Hannah Clayson Smith

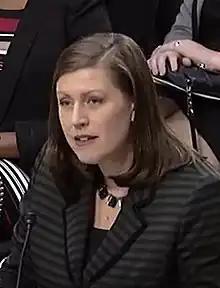
Smith in 2017

Hannah Clayson Smith is an American attorney with the firm Schaerr Jaffe. Smith is a senior fellow at the International Center for Law and Religion Studies at Brigham Young University (BYU) and a member of the Board of Directors of the Religious Freedom Institute.